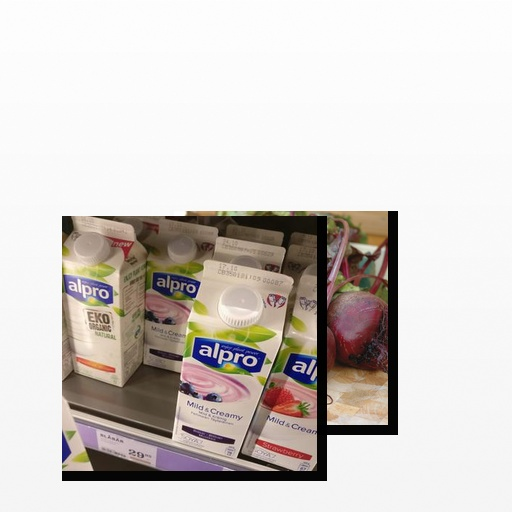
Food items: soyghurt, beetroot